Answer in natural language. Considering the relative positions, where is threeseater sofa with dark cushions (highlighted by a blue box) with respect to Television (highlighted by a green box)? Choose between the following options: left or right
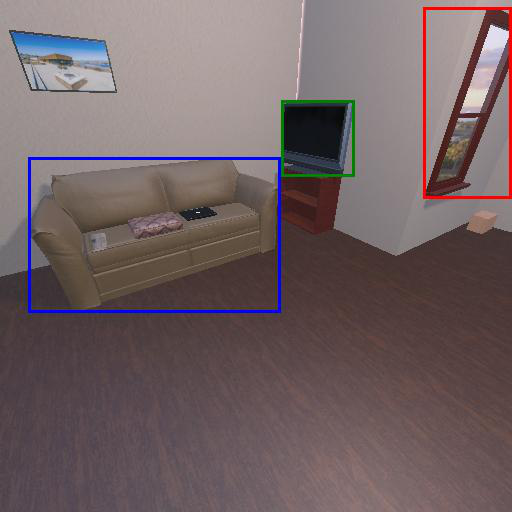
<answer>left</answer>